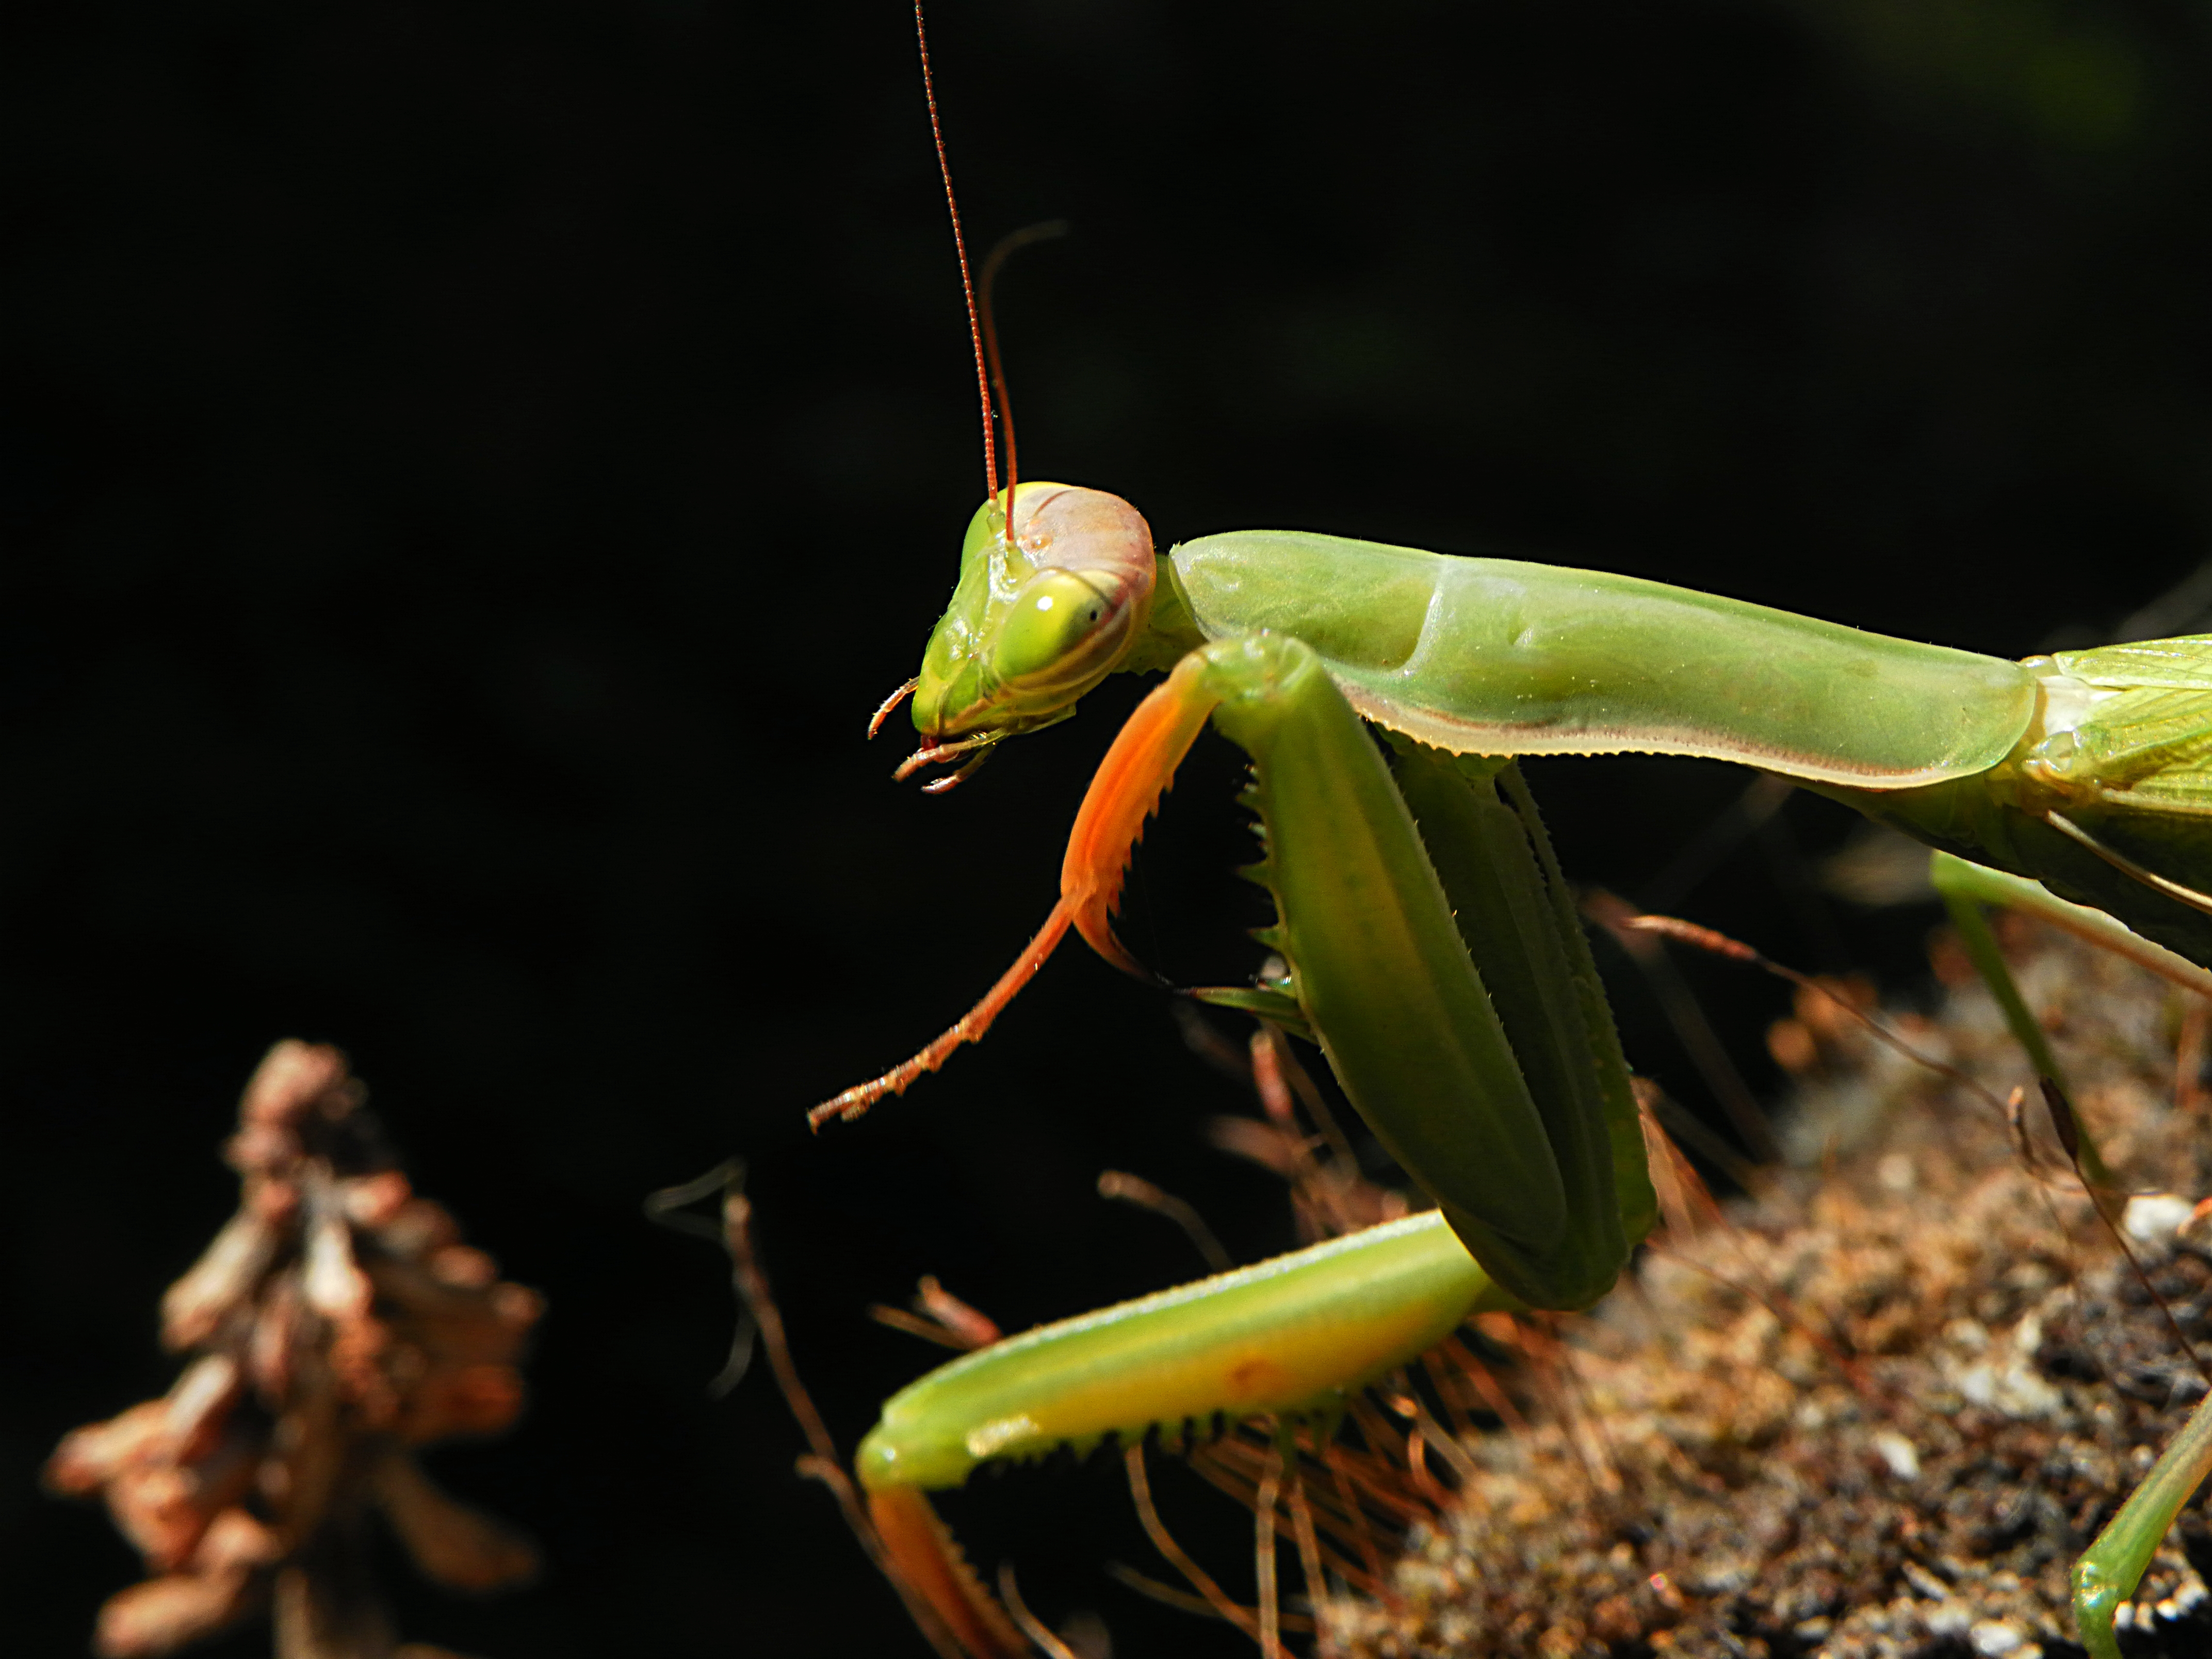
nature, flower, green, insect, macro, fauna, invertebrate, animals, mantis, naturaleza, grasshopper, locust, ggl1, xovesphoto, animales, gphoto, macro photography, arthropod, plant stem, cricket like insect